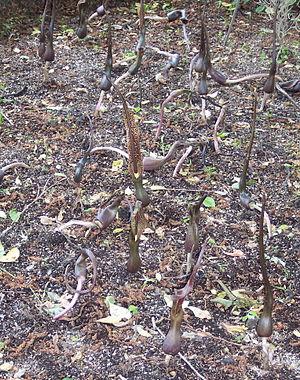
Typhonium est un genre de 104 espèces de l'Afrique tropicale à l'Asie subtropicale appartenant à la famille des Araceae.